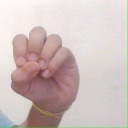
अक्षर: उ